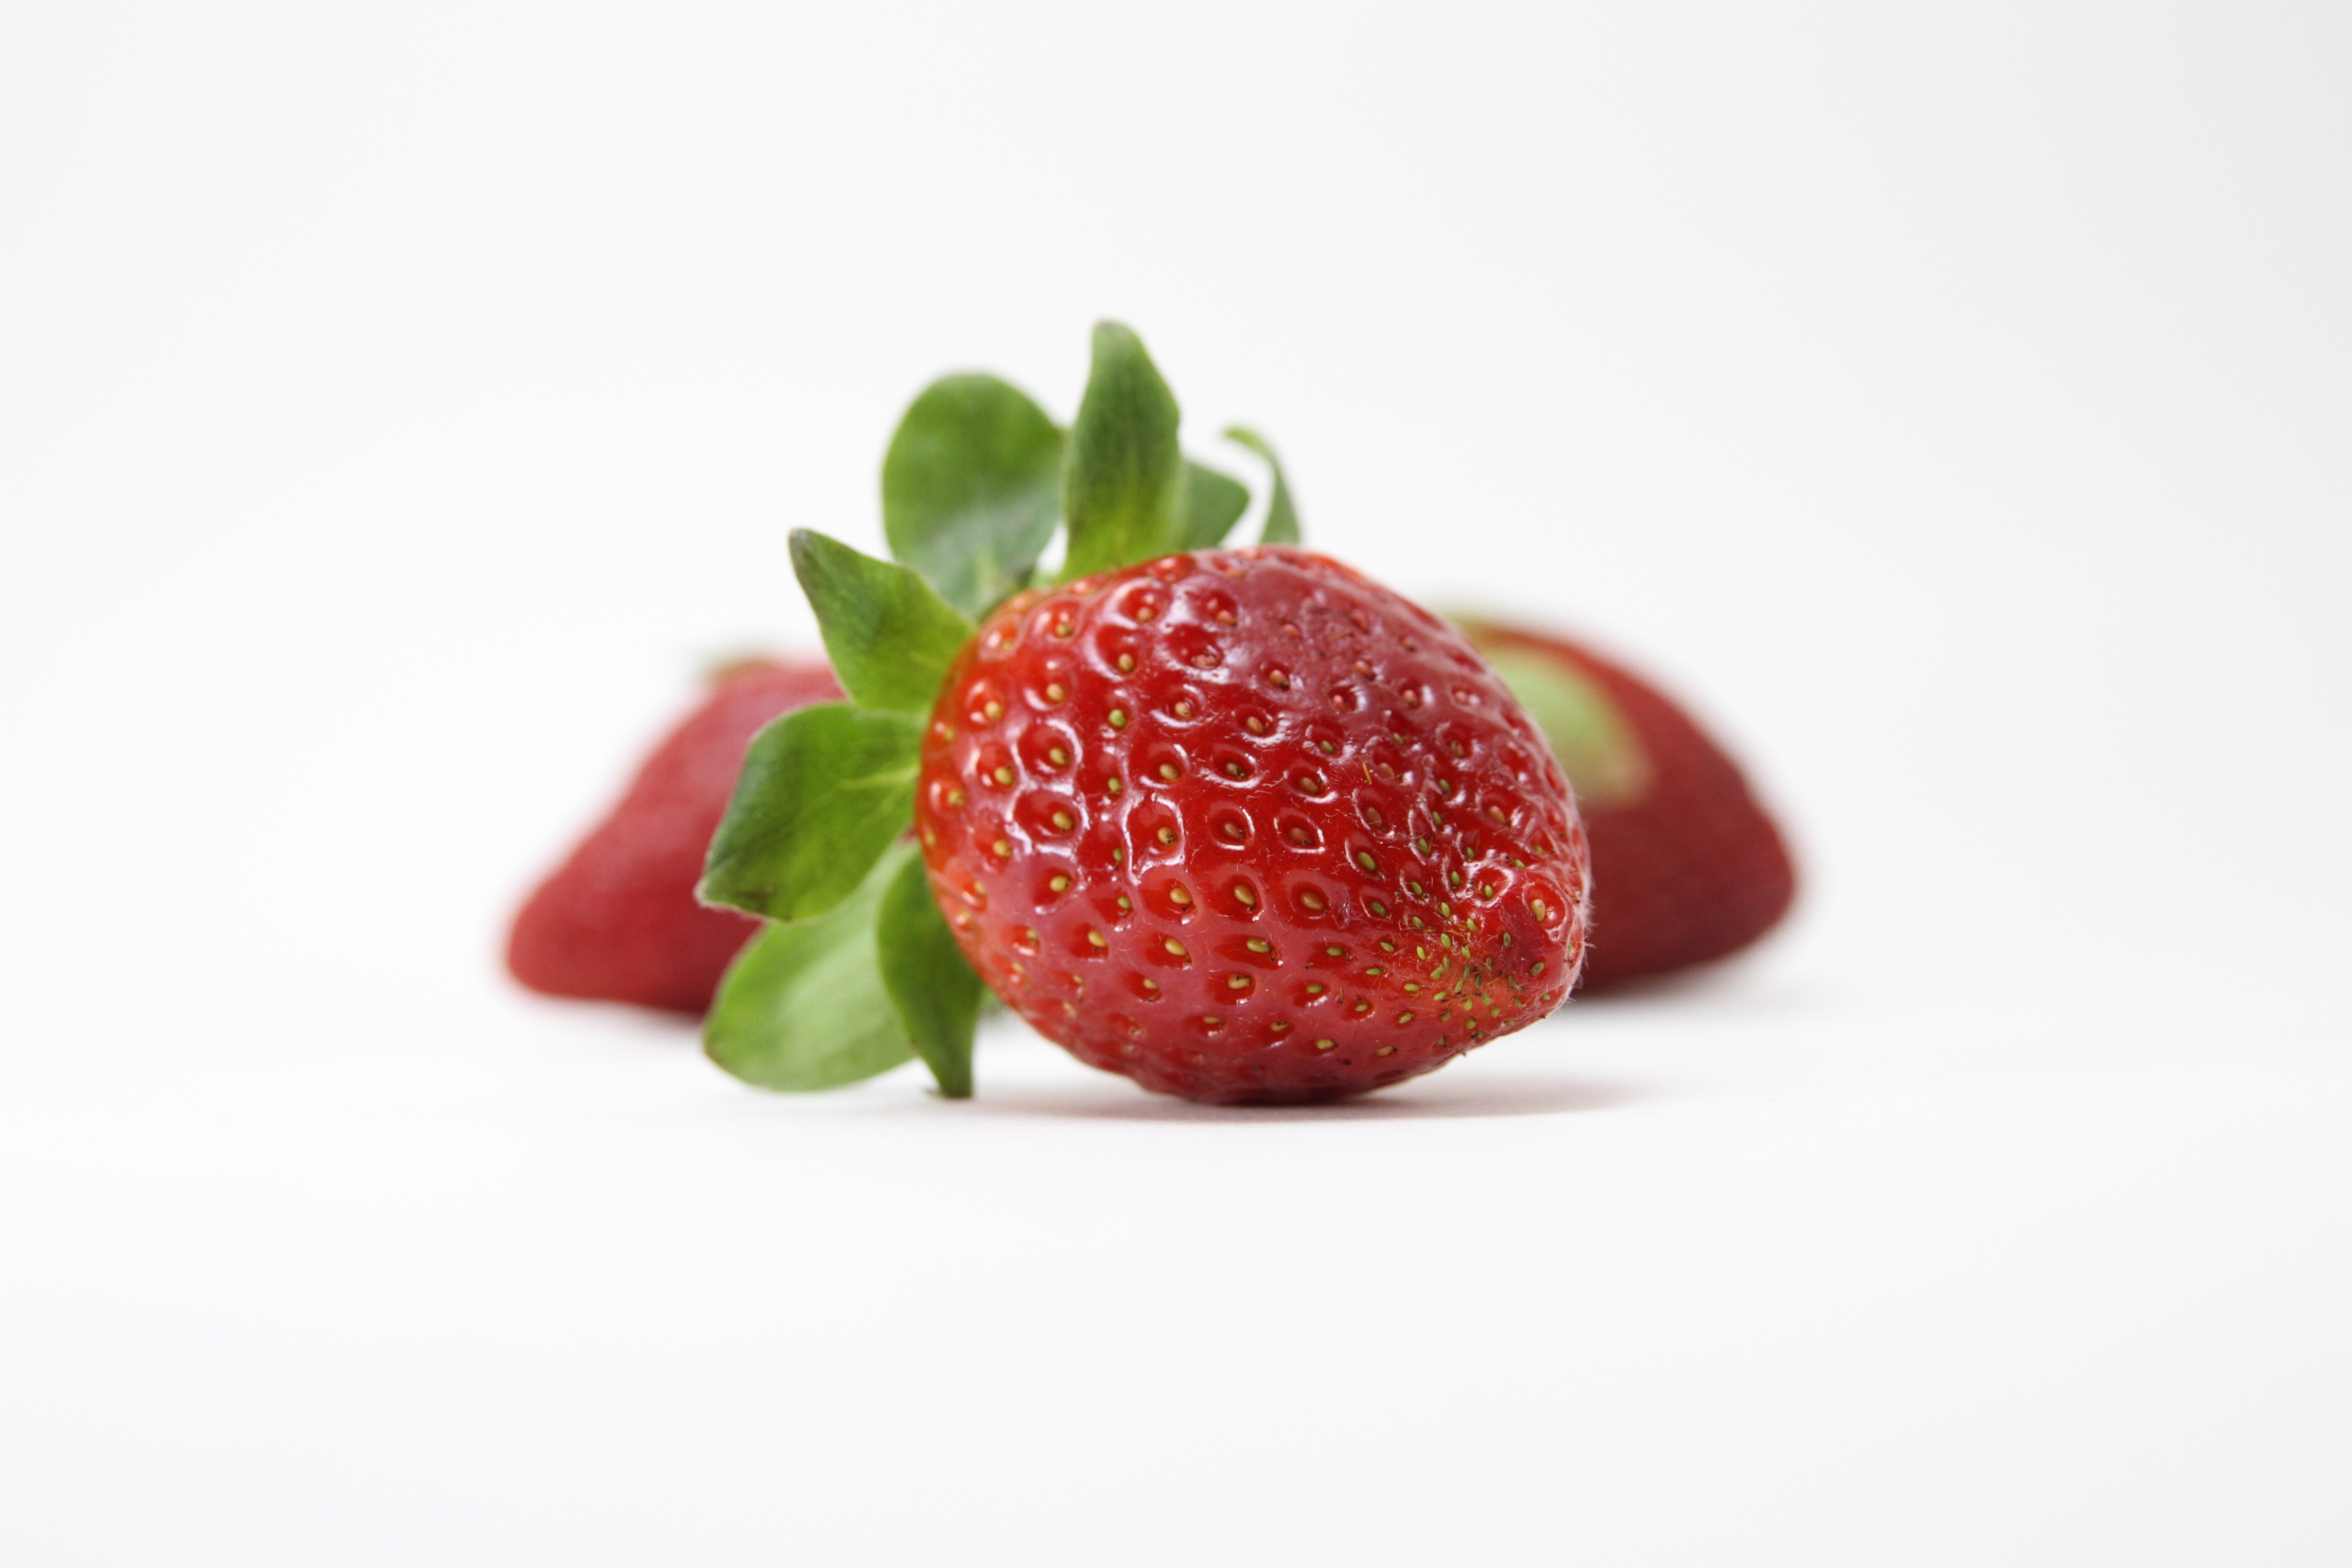
plant, raspberry, fruit, berry, isolated, food, red, produce, fresh, juicy, healthy, strawberry, tasty, fruits, vegetarian, strawberries